Sanjog (1971 film)

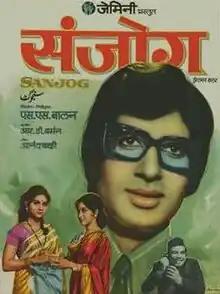
Poster

Sanjog is a 1971 Indian Hindi-language drama film directed by S. S. Balan. The film stars Mala Sinha, Amitabh Bachchan and Aruna Irani in the lead roles. It is a remake of the Tamil film "Iru Kodugal" directed by K. Balachander.